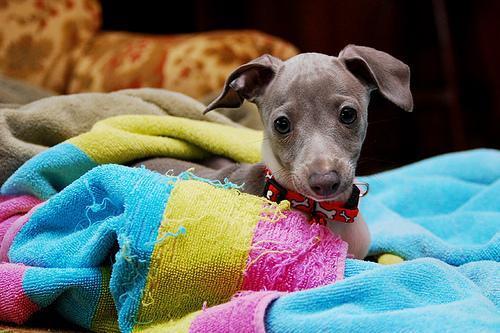
Italian_greyhound